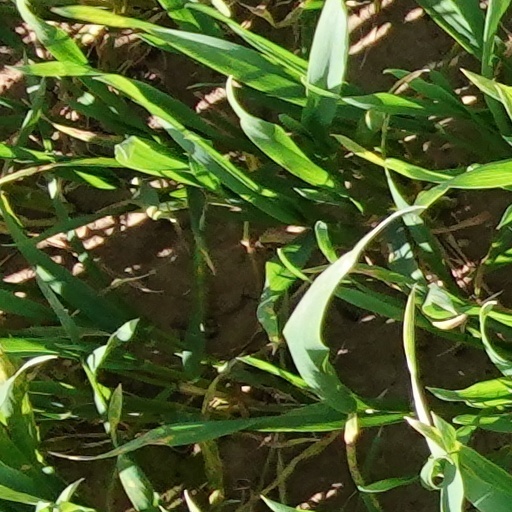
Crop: wheat